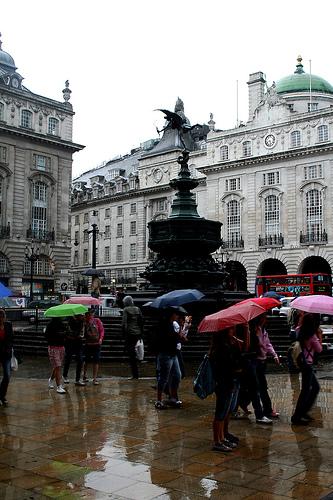
Weather: rain or strom